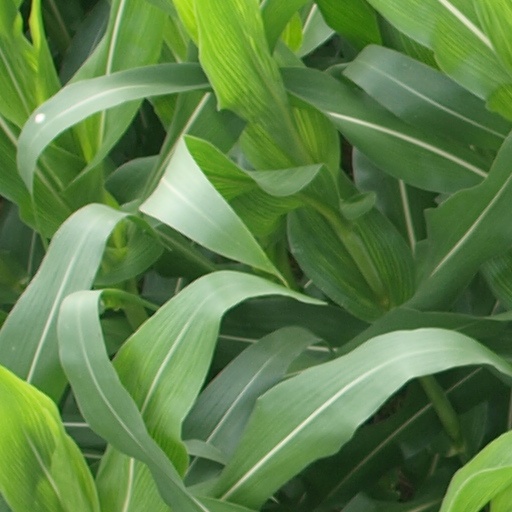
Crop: maize; corn